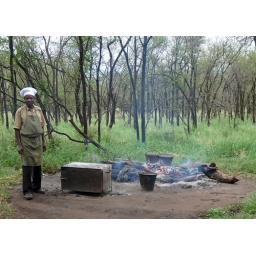
our cook with oven and stove - actually there was also an actual stove in the cook tent